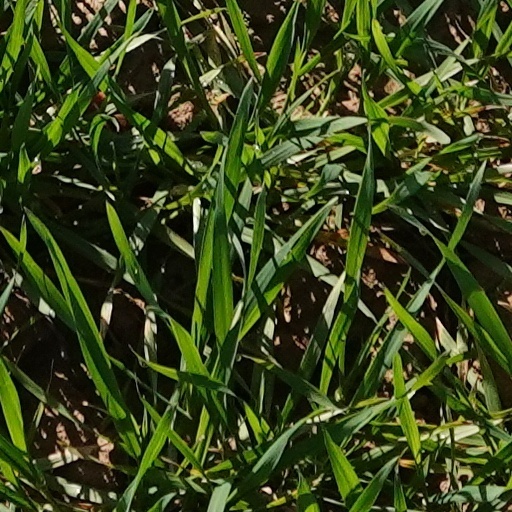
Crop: wheat